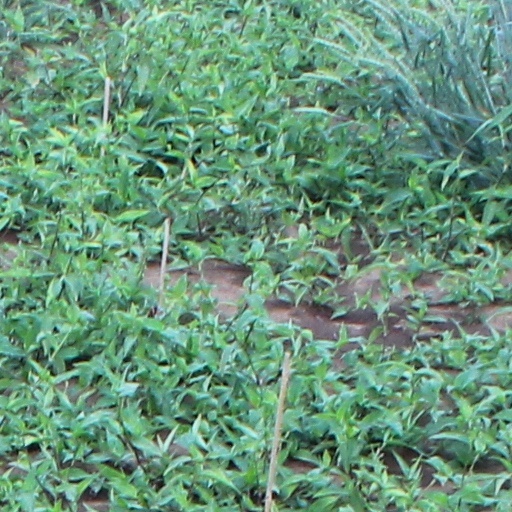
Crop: wheat